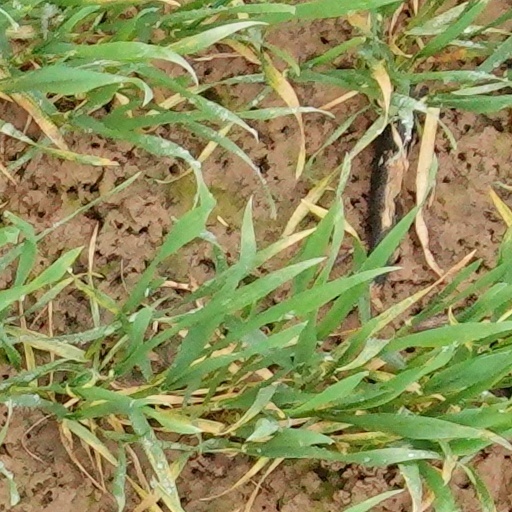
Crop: wheat